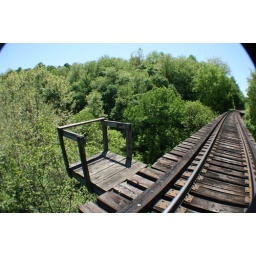
The only safe place to stand clear in the middle of the trainbridge when a train does come.